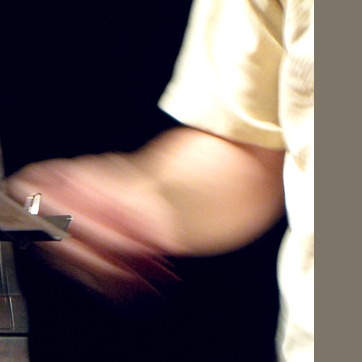
Material: skin